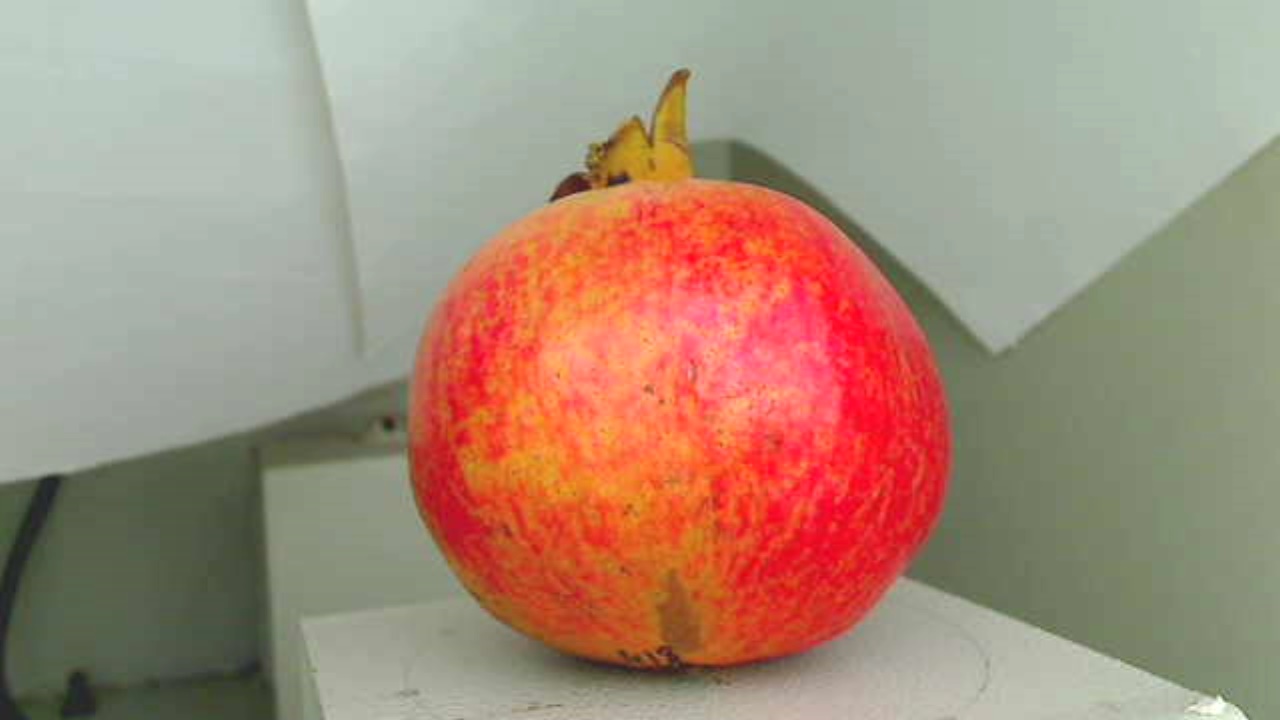
Grade: grade-2
Quality: quality-1